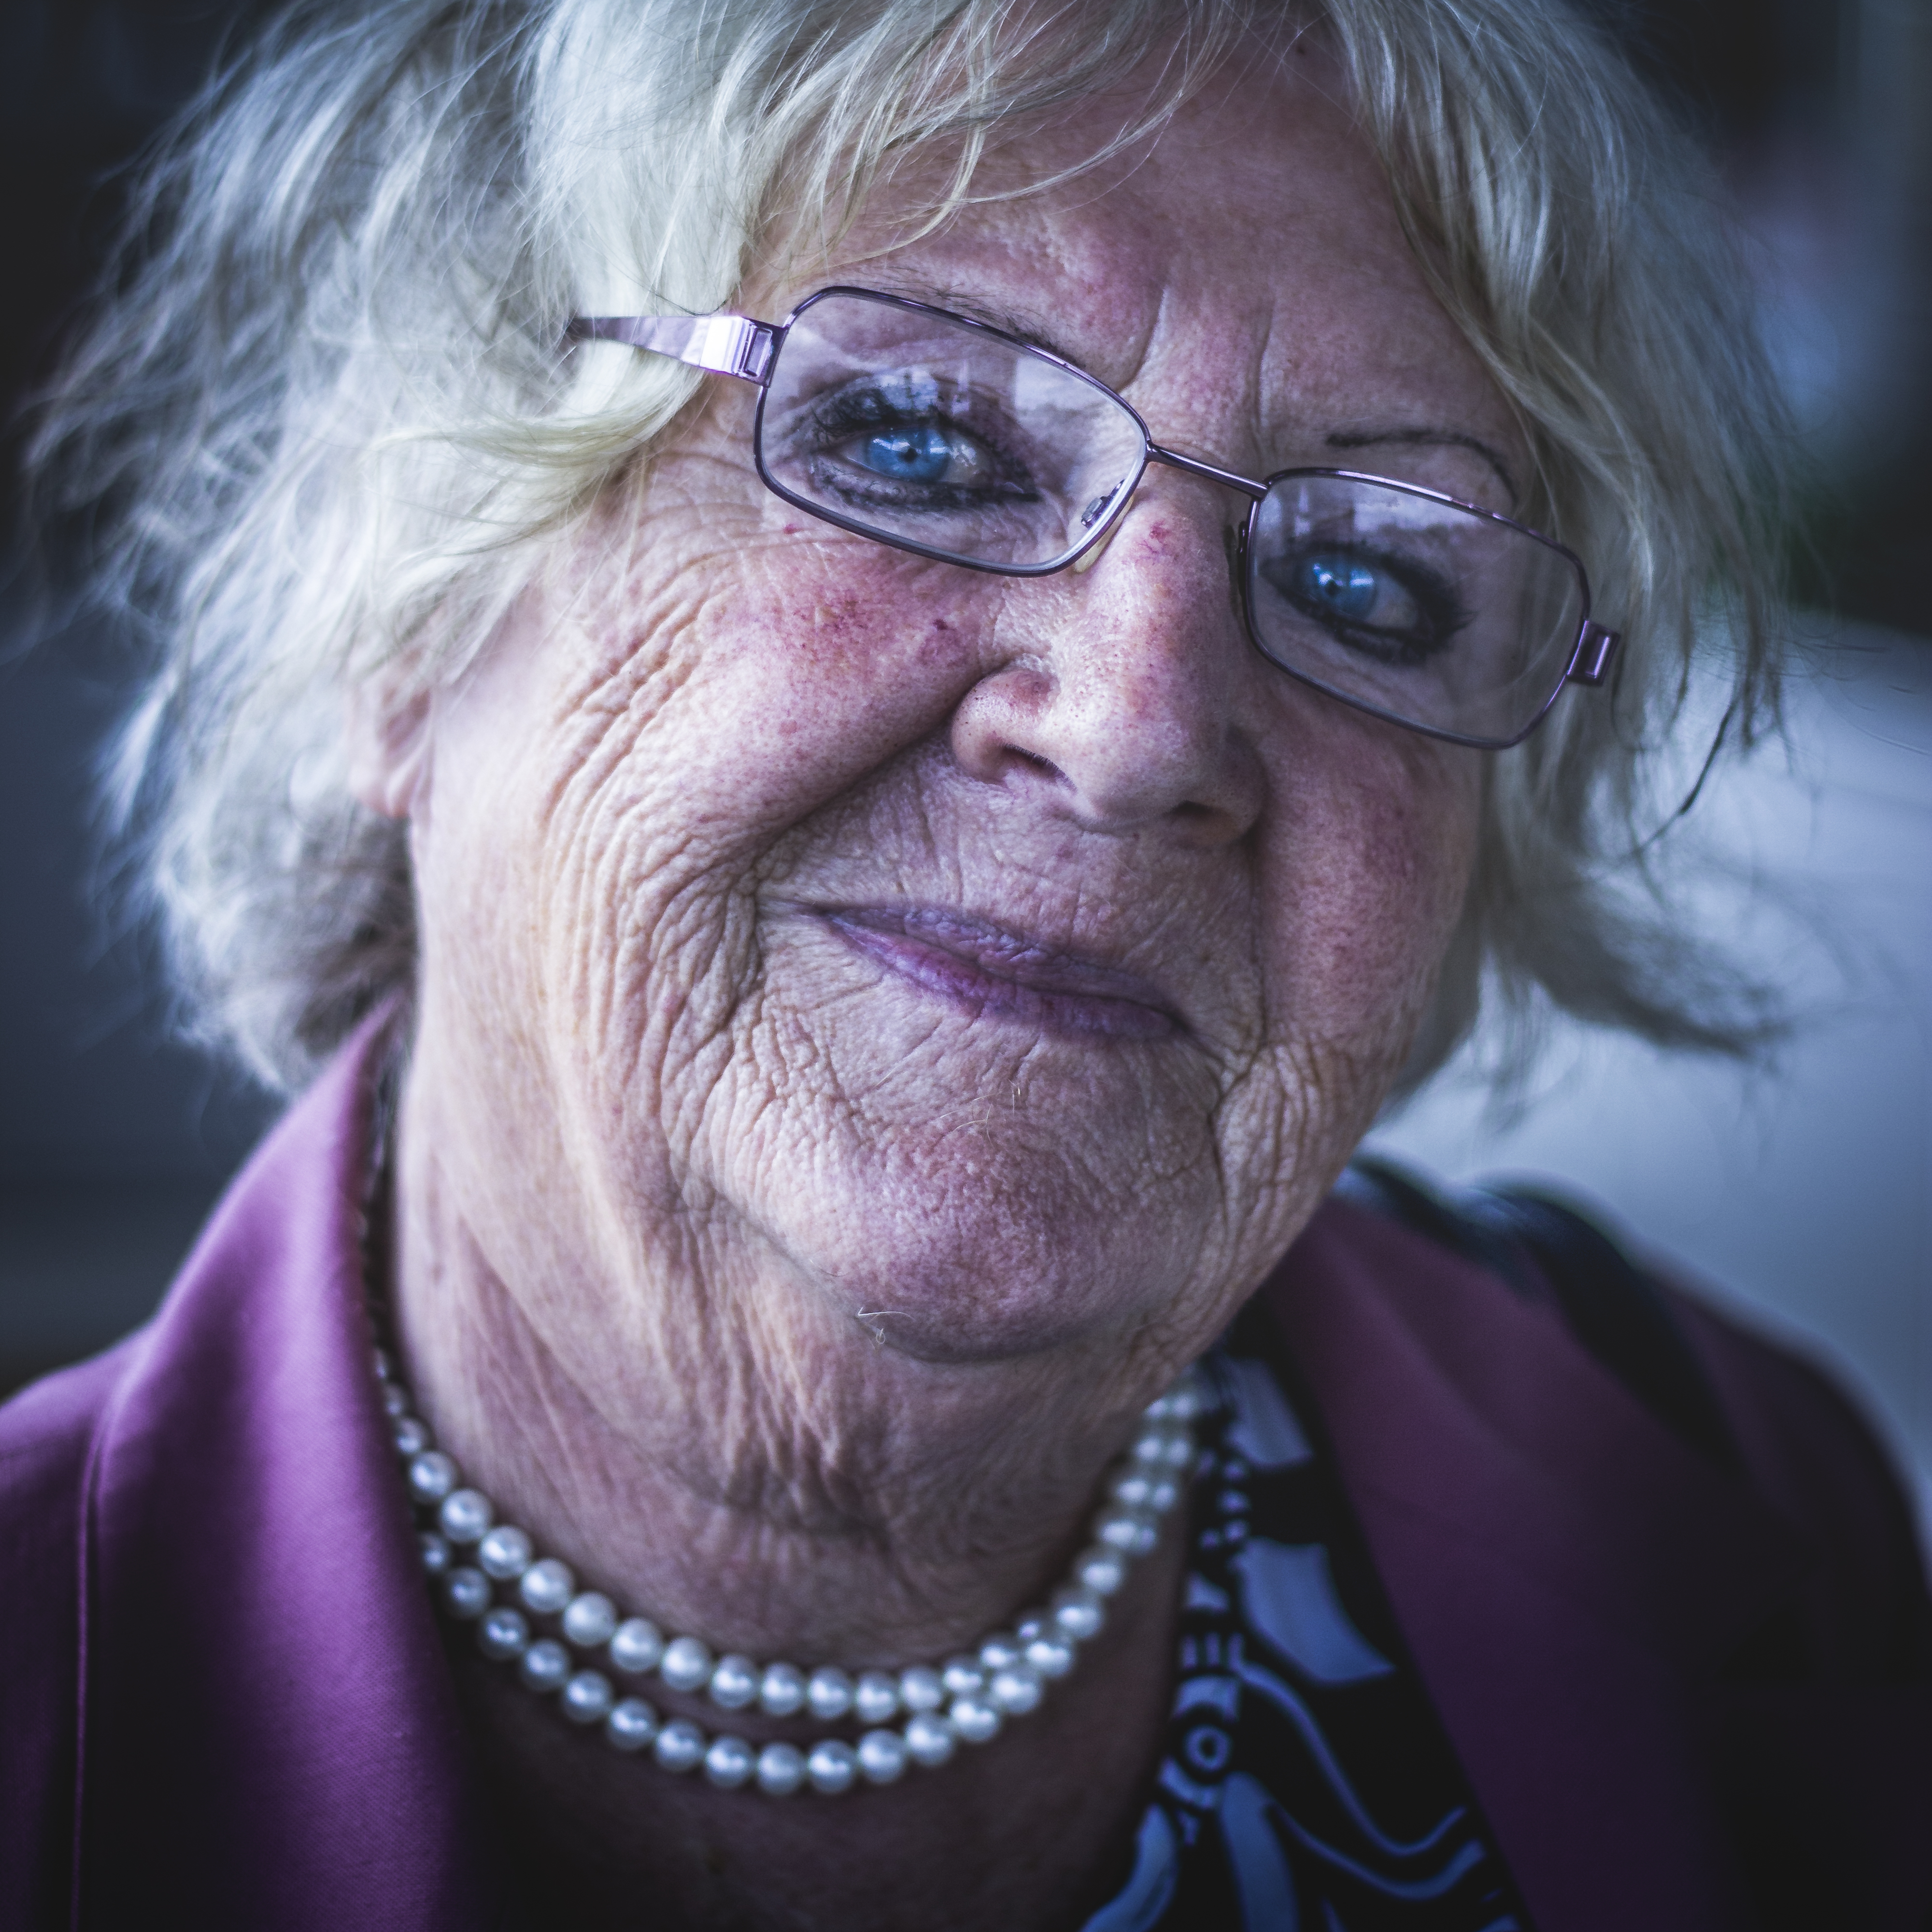
person, people, street, photography, portrait, color, canon, blue, black, blackandwhite, face, art, eye, glasses, head, surreal, faces, personen, portr t, sch rfentiefe